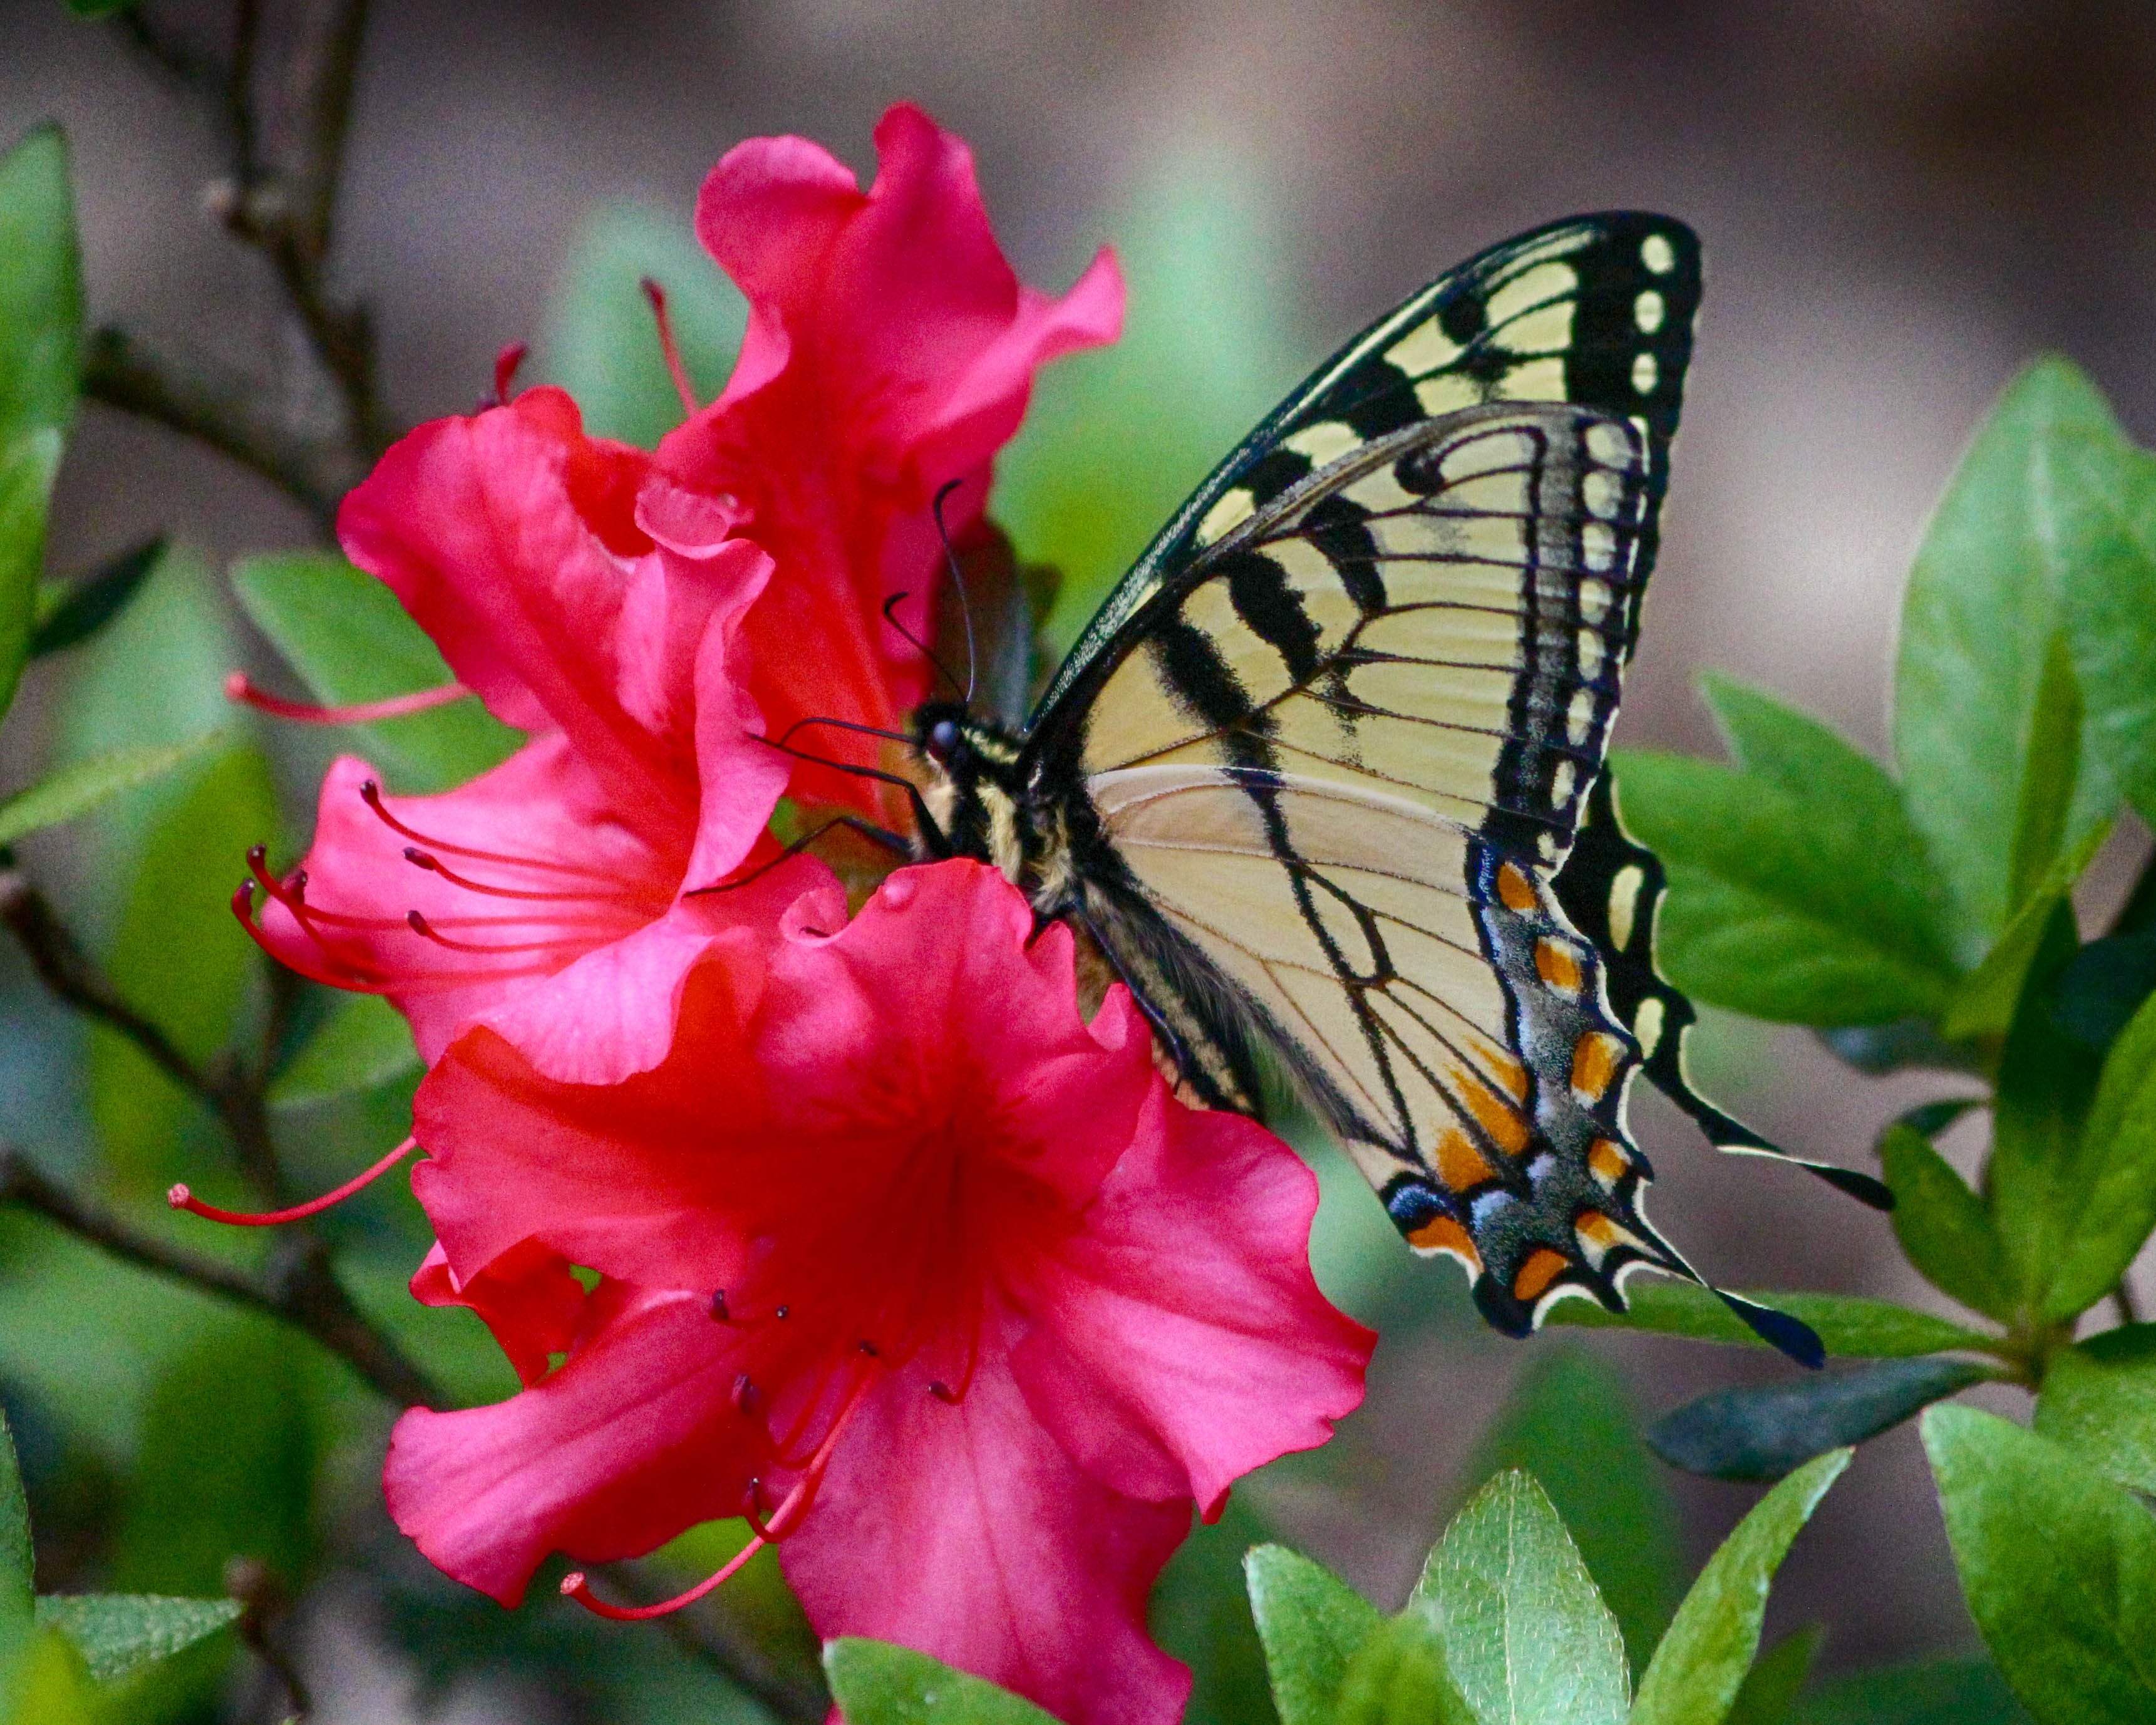
blossom, plant, flower, insect, sitting, botany, butterfly, yellow, flora, fauna, invertebrate, shrub, rhododendron, swallowtail, macro photography, papilio machaon, pollinator, moths and butterflies, old world